Miantonomoh-class monitor

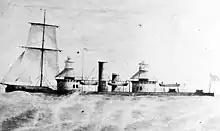
USS "Miantonomoh" under full sail

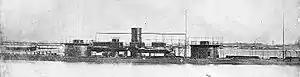
USS "Agamenticus"

Assigned to the North Atlantic Squadron, "Miantonomoh" cruised for a short time along the east coast, thence steamed to the Washington Navy Yard where she remained until April 1866. In late April she sailed to New York and there prepared for an extended cruise to European waters.